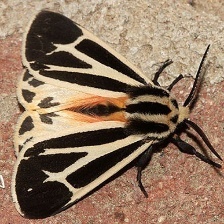
Species: BANDED TIGER MOTH